Lance Sijan

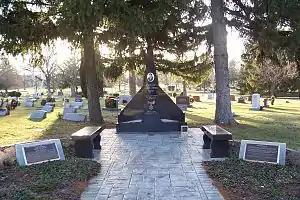
The Lance Sijan Memorial Site at Arlington Park Cemetery

Sijan's heroism and courage brought him numerous honors. The United States Air Force created the Lance P. Sijan Award, recognizing individuals who have demonstrated the highest qualities of leadership in their jobs and in their lives. It has become one of the U.S. Air Force's most prestigious awards.